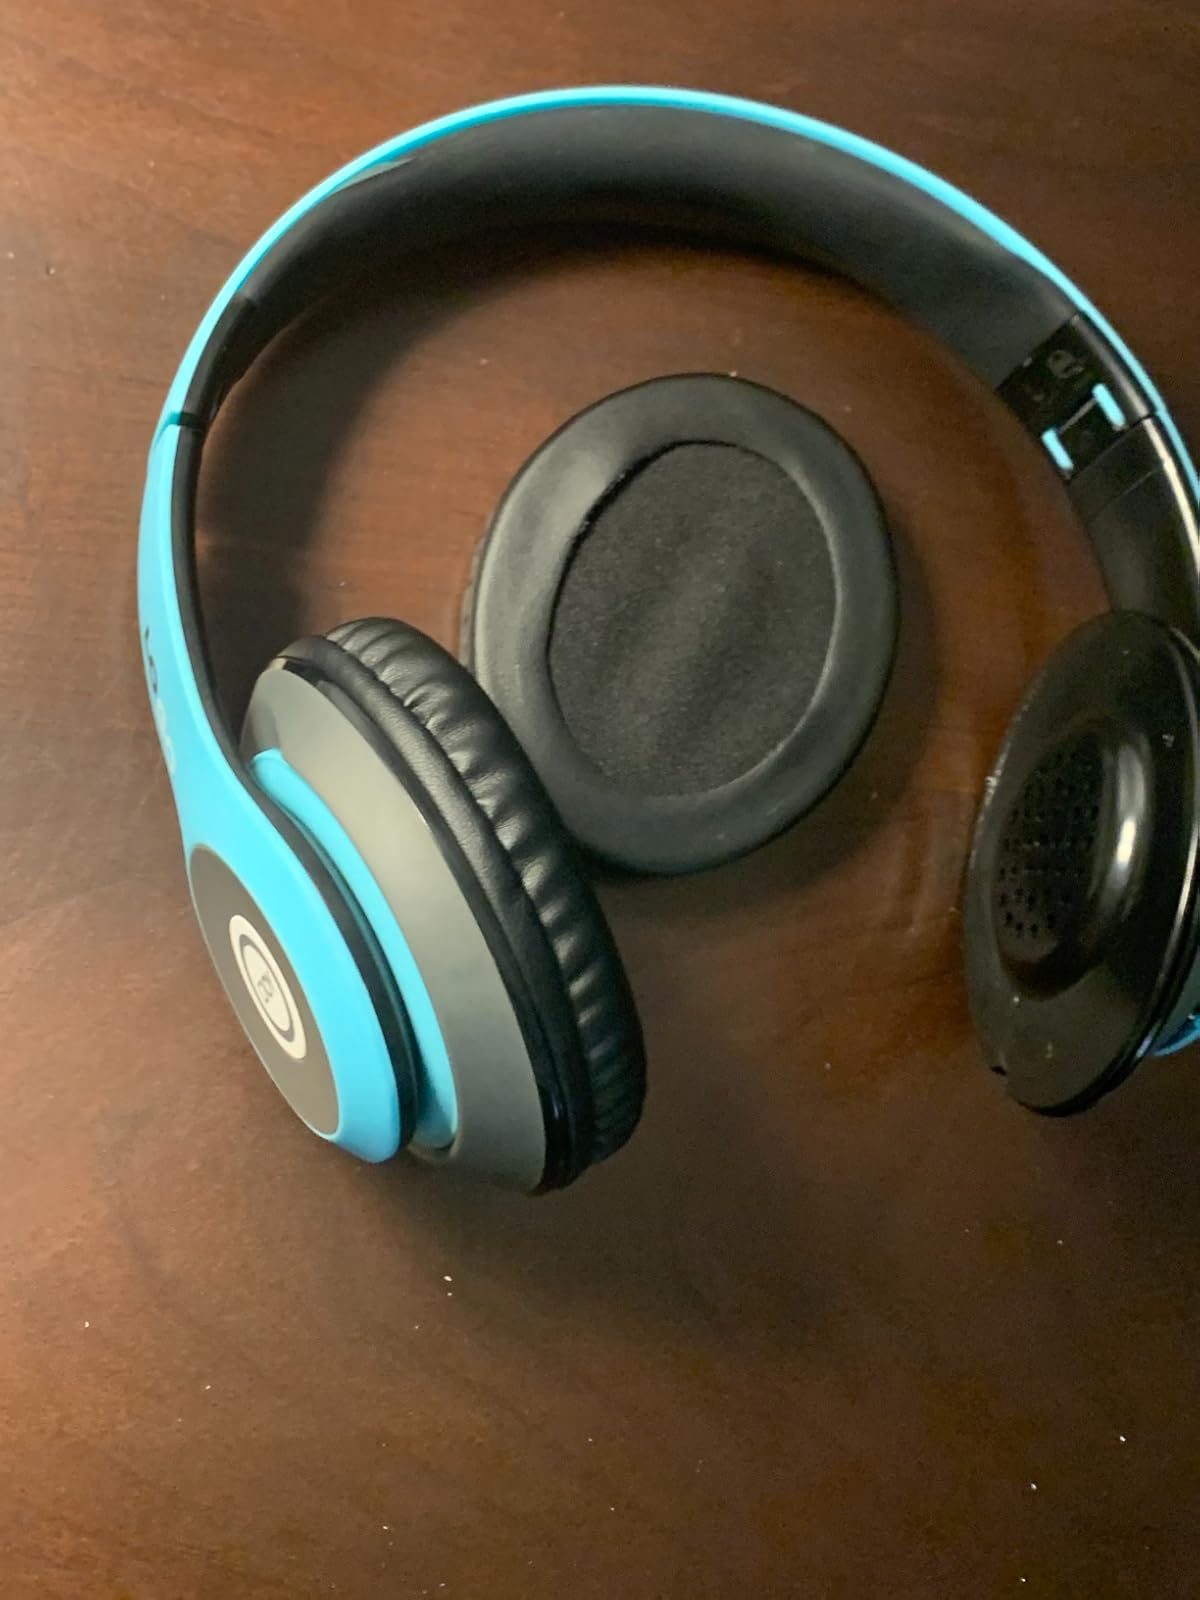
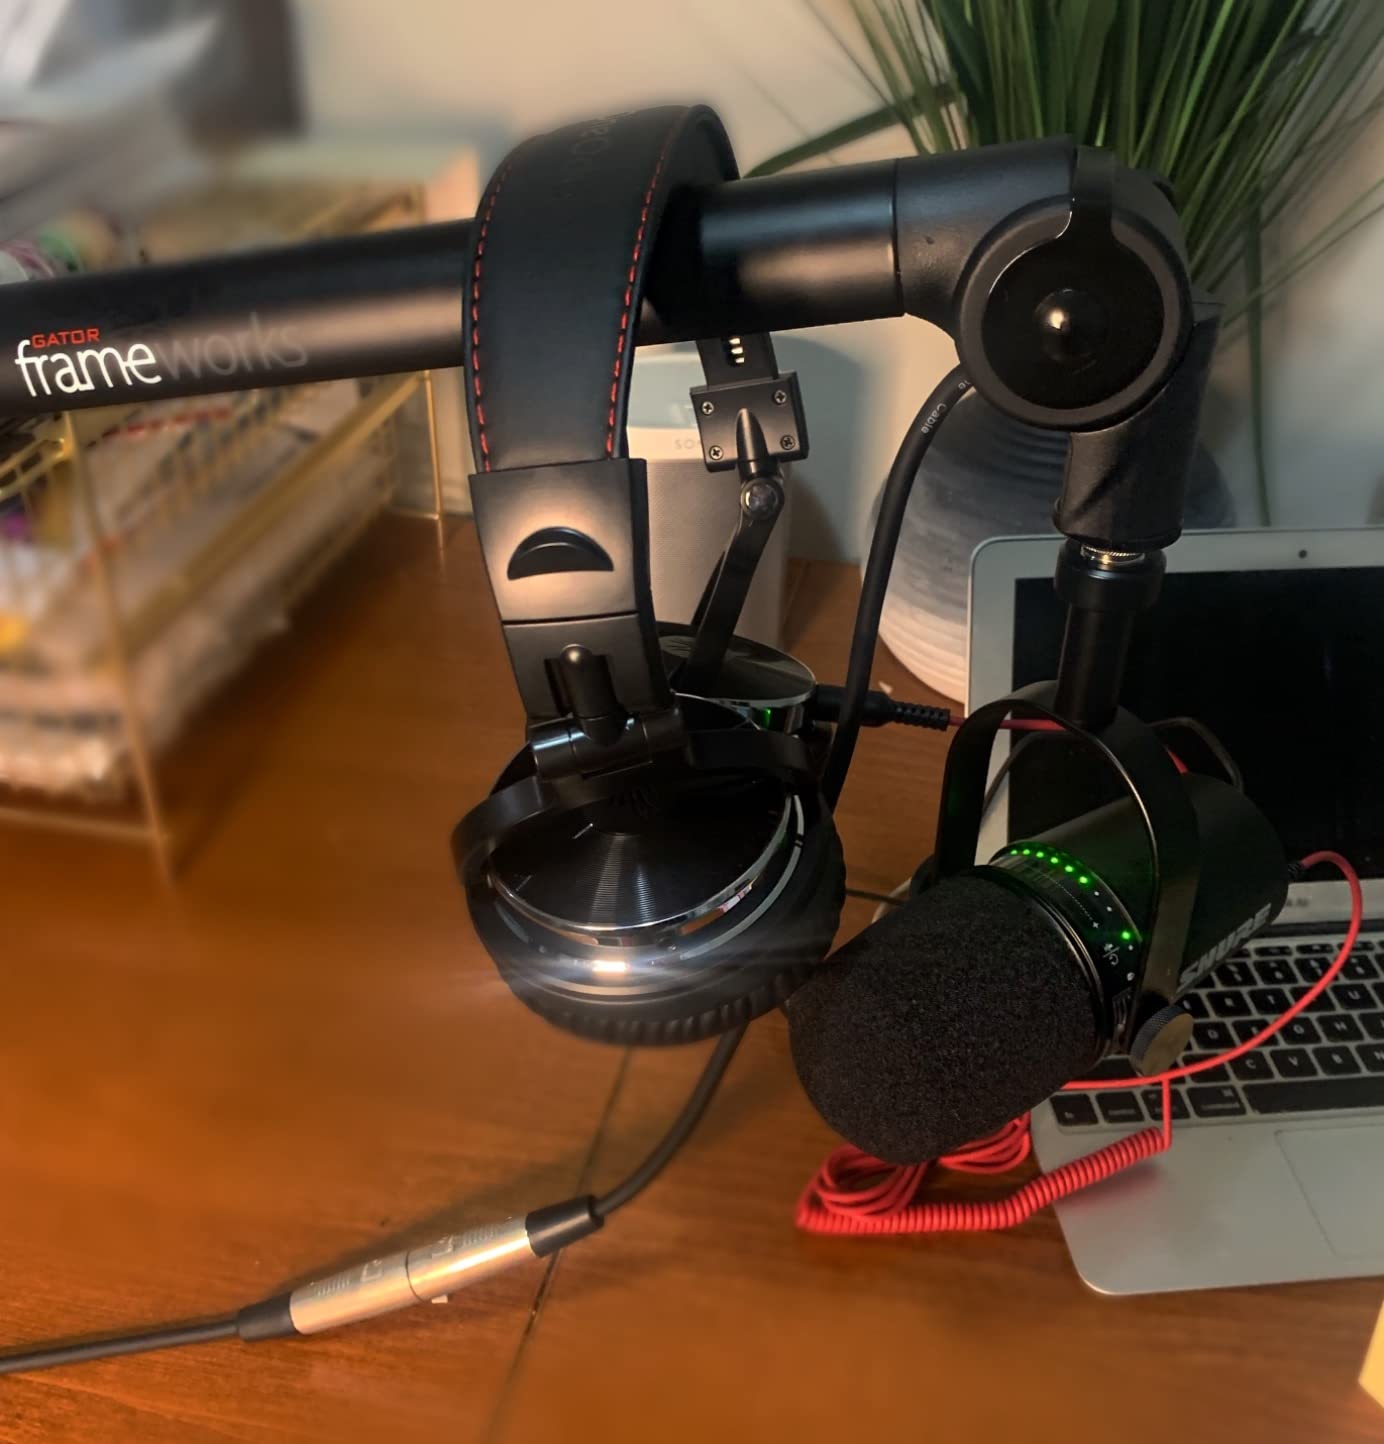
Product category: headphones
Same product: no